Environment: real
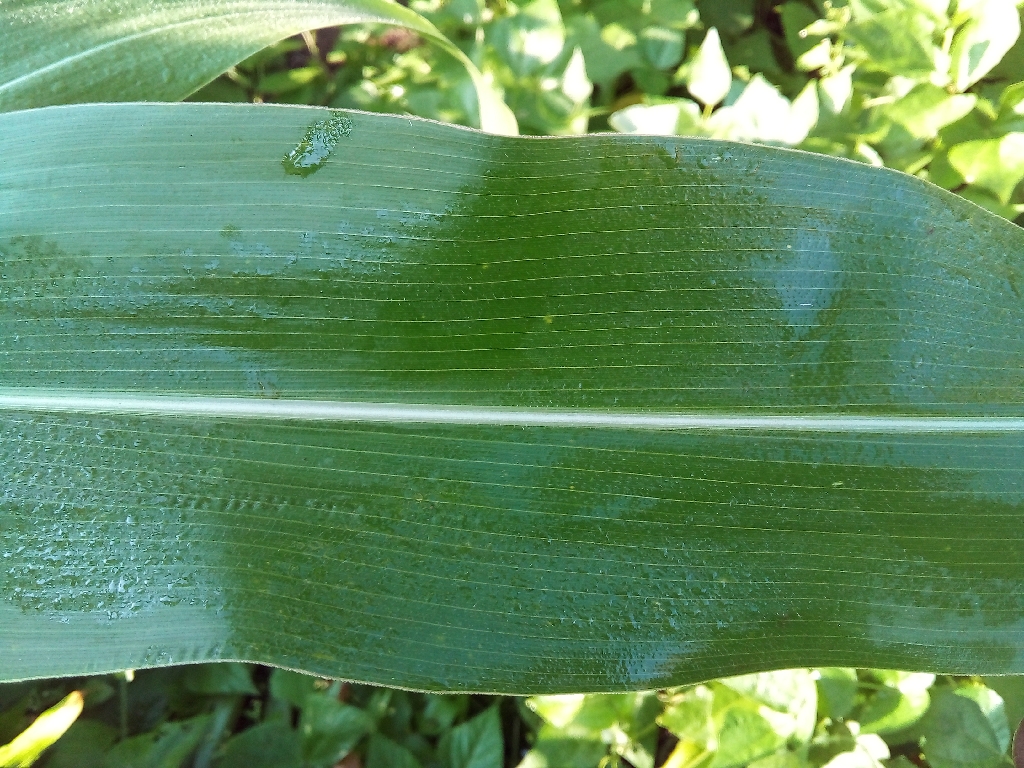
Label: healthy